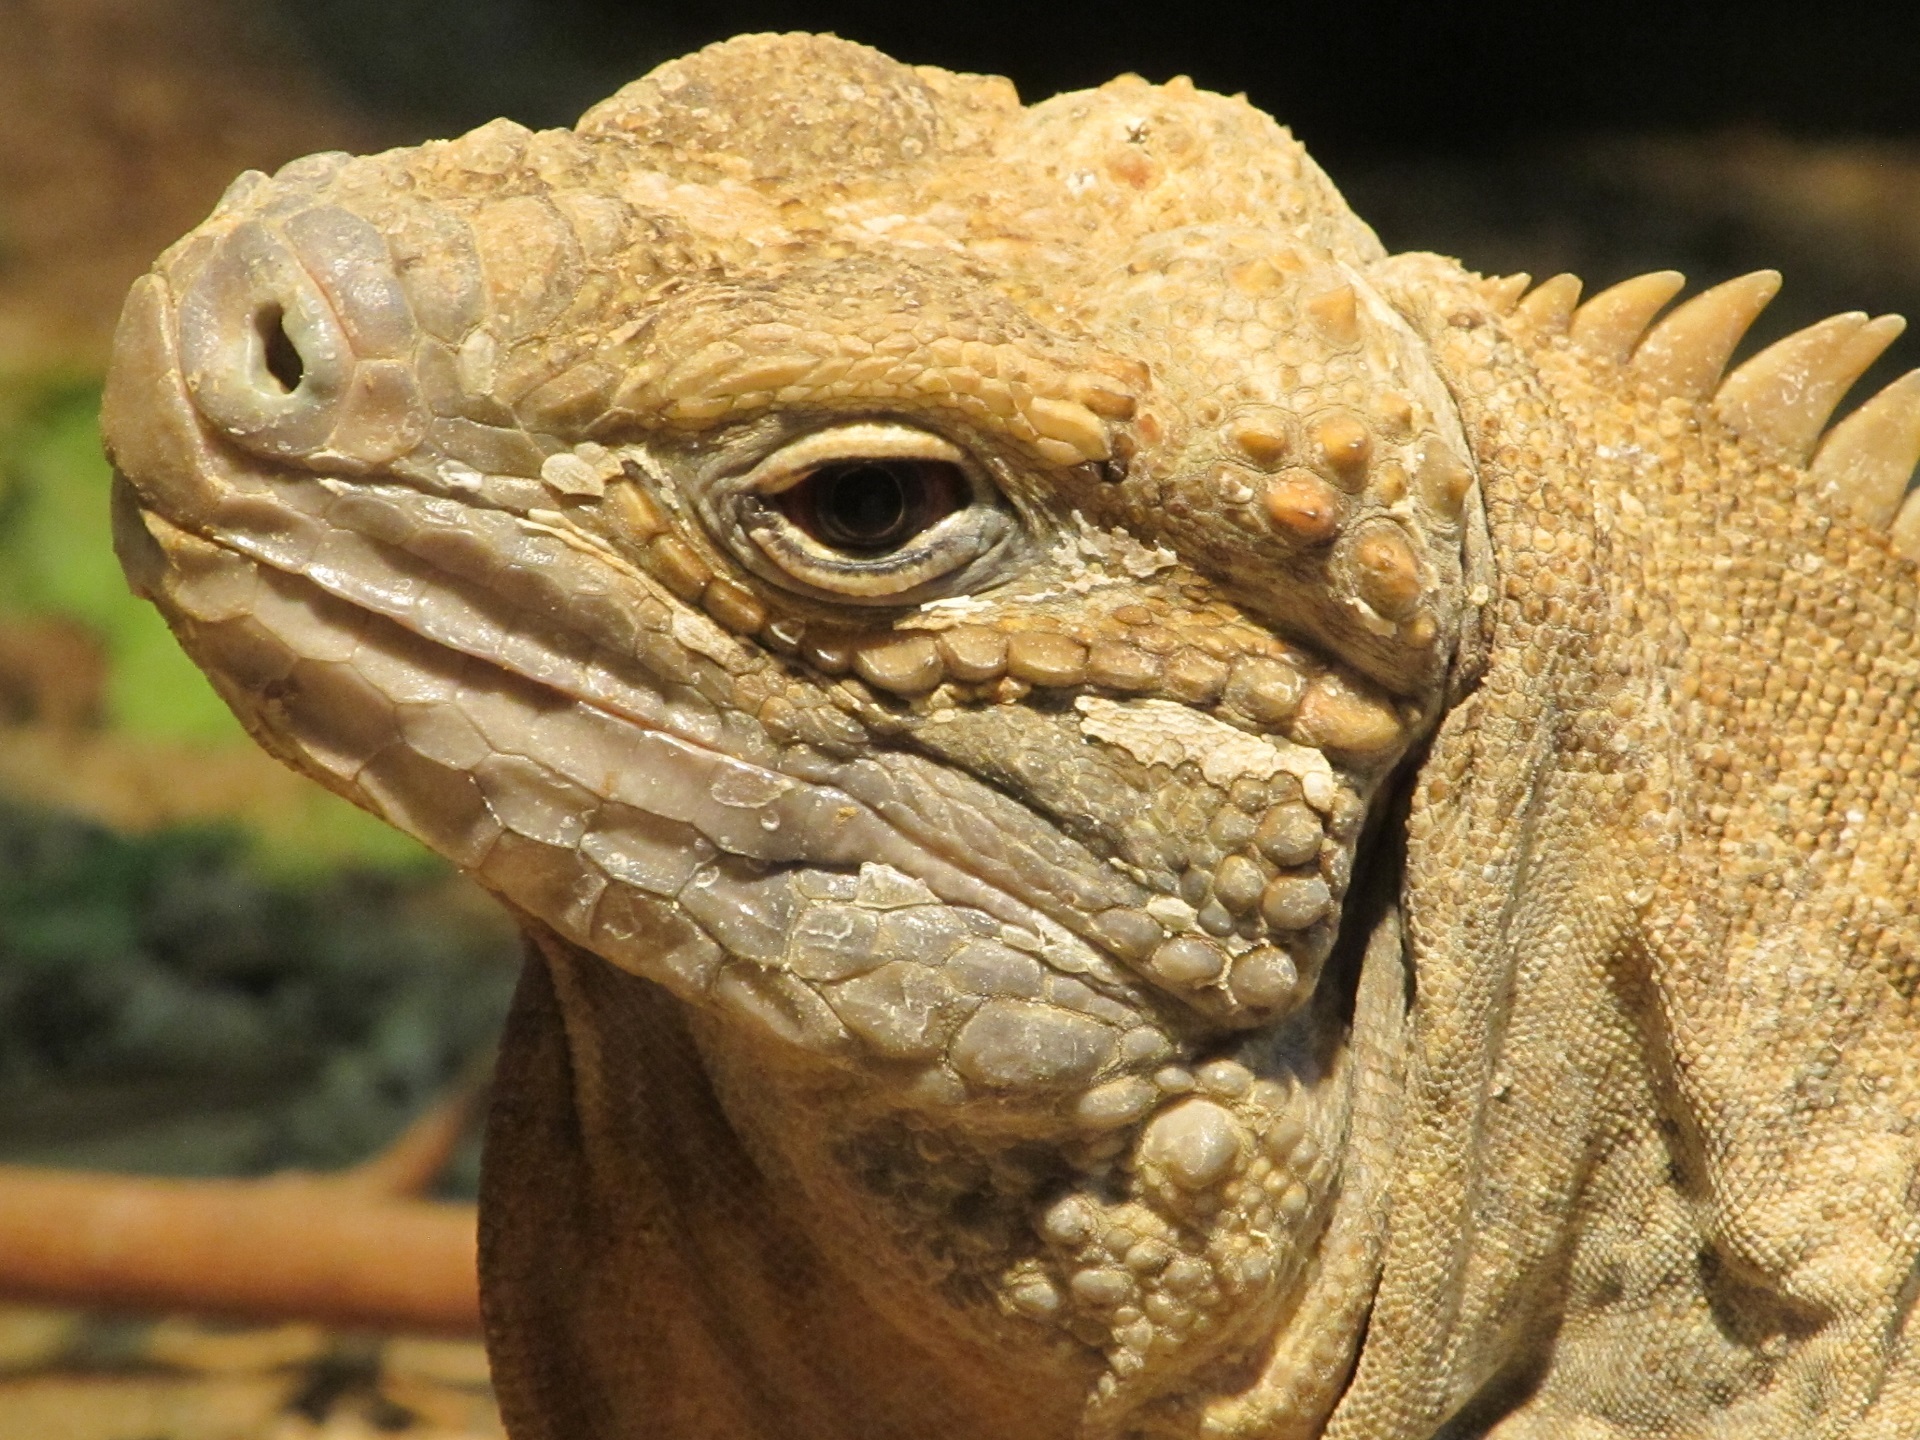
nature, animal, wildlife, zoo, reptile, scale, iguana, fauna, lizard, close up, enclosure, captivity, vertebrate, jamaica, exotic, resting, rare, comb, agamidae, agama, scaled reptile, critically endangered, jamaican iguana, cyclura collei